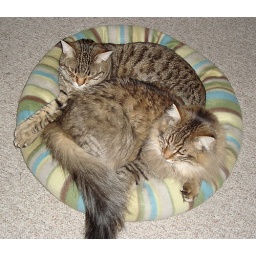
Ronaldo and Bubba in the cat bed